Environmental racism in Russia

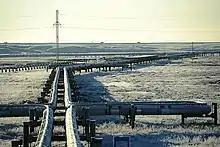
Bovanenkovo gas field infrastructure, Yamal Peninsula

On April 11, 2014, the Izhma district council passed a resolution to support a complete shutdown of oil and gas operations in the area. The decision was in part due to concerns over economic effects on reindeer herding; the residents of Izhma, many of whom are Izvatas, are part of the only subgroup within the Komi Indigenous people who still practice this livelihood. In particular, concerns were sparked by the discovery of new drilling rigs in close proximity (200 meters) to the village of Krasnobar, which had been installed without prior notice, permission, or consent of Izvatas communities or Izhma district administration, in contravention of environmental legislation. 150 people, representing twelve settlements, gathered for the vote, held in Krasnobar village; the Izhma district council voted unanimously in favor.